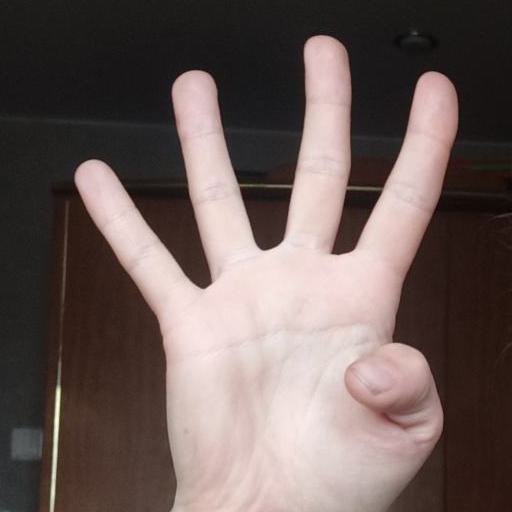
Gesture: four